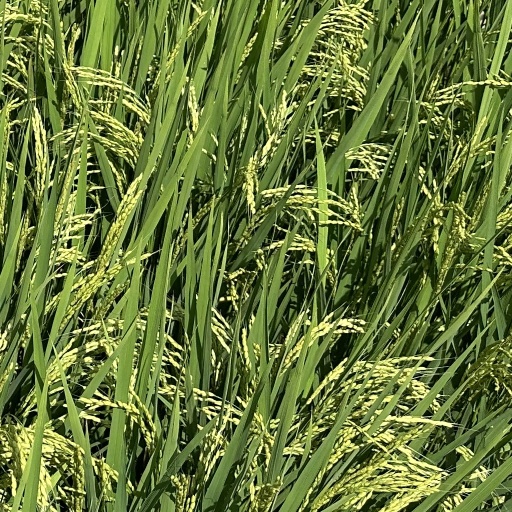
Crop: rice